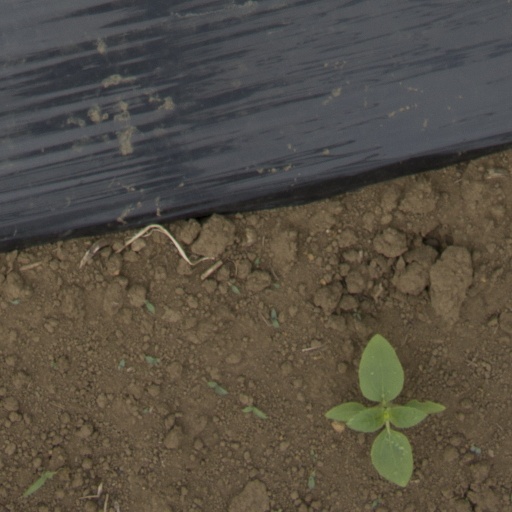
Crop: Jerusalem artichoke